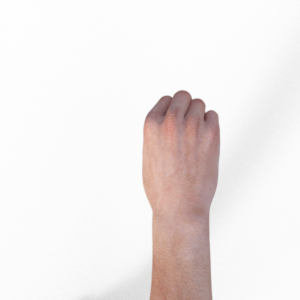
Label: rock